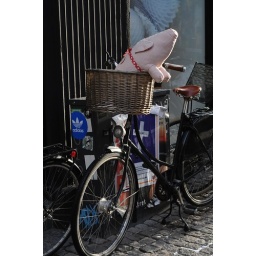
Every basket on a bike needs one of these piggies in it.